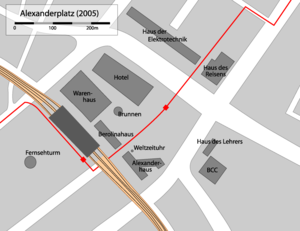
L'Alexanderplatz [ʔalɛkˈsandɐˌplat͡s] est une place de Berlin. Située dans le quartier Mitte, dans la partie est de la ville, l'Alex, comme la surnomment les Berlinois, est un des principaux centres d'activité de Berlin. La place est fréquentée quotidiennement par 300 000 personnes. Elle tient son nom de la visite que fit à Berlin l'empereur russe Alexandre Iᵉʳ en 1805.